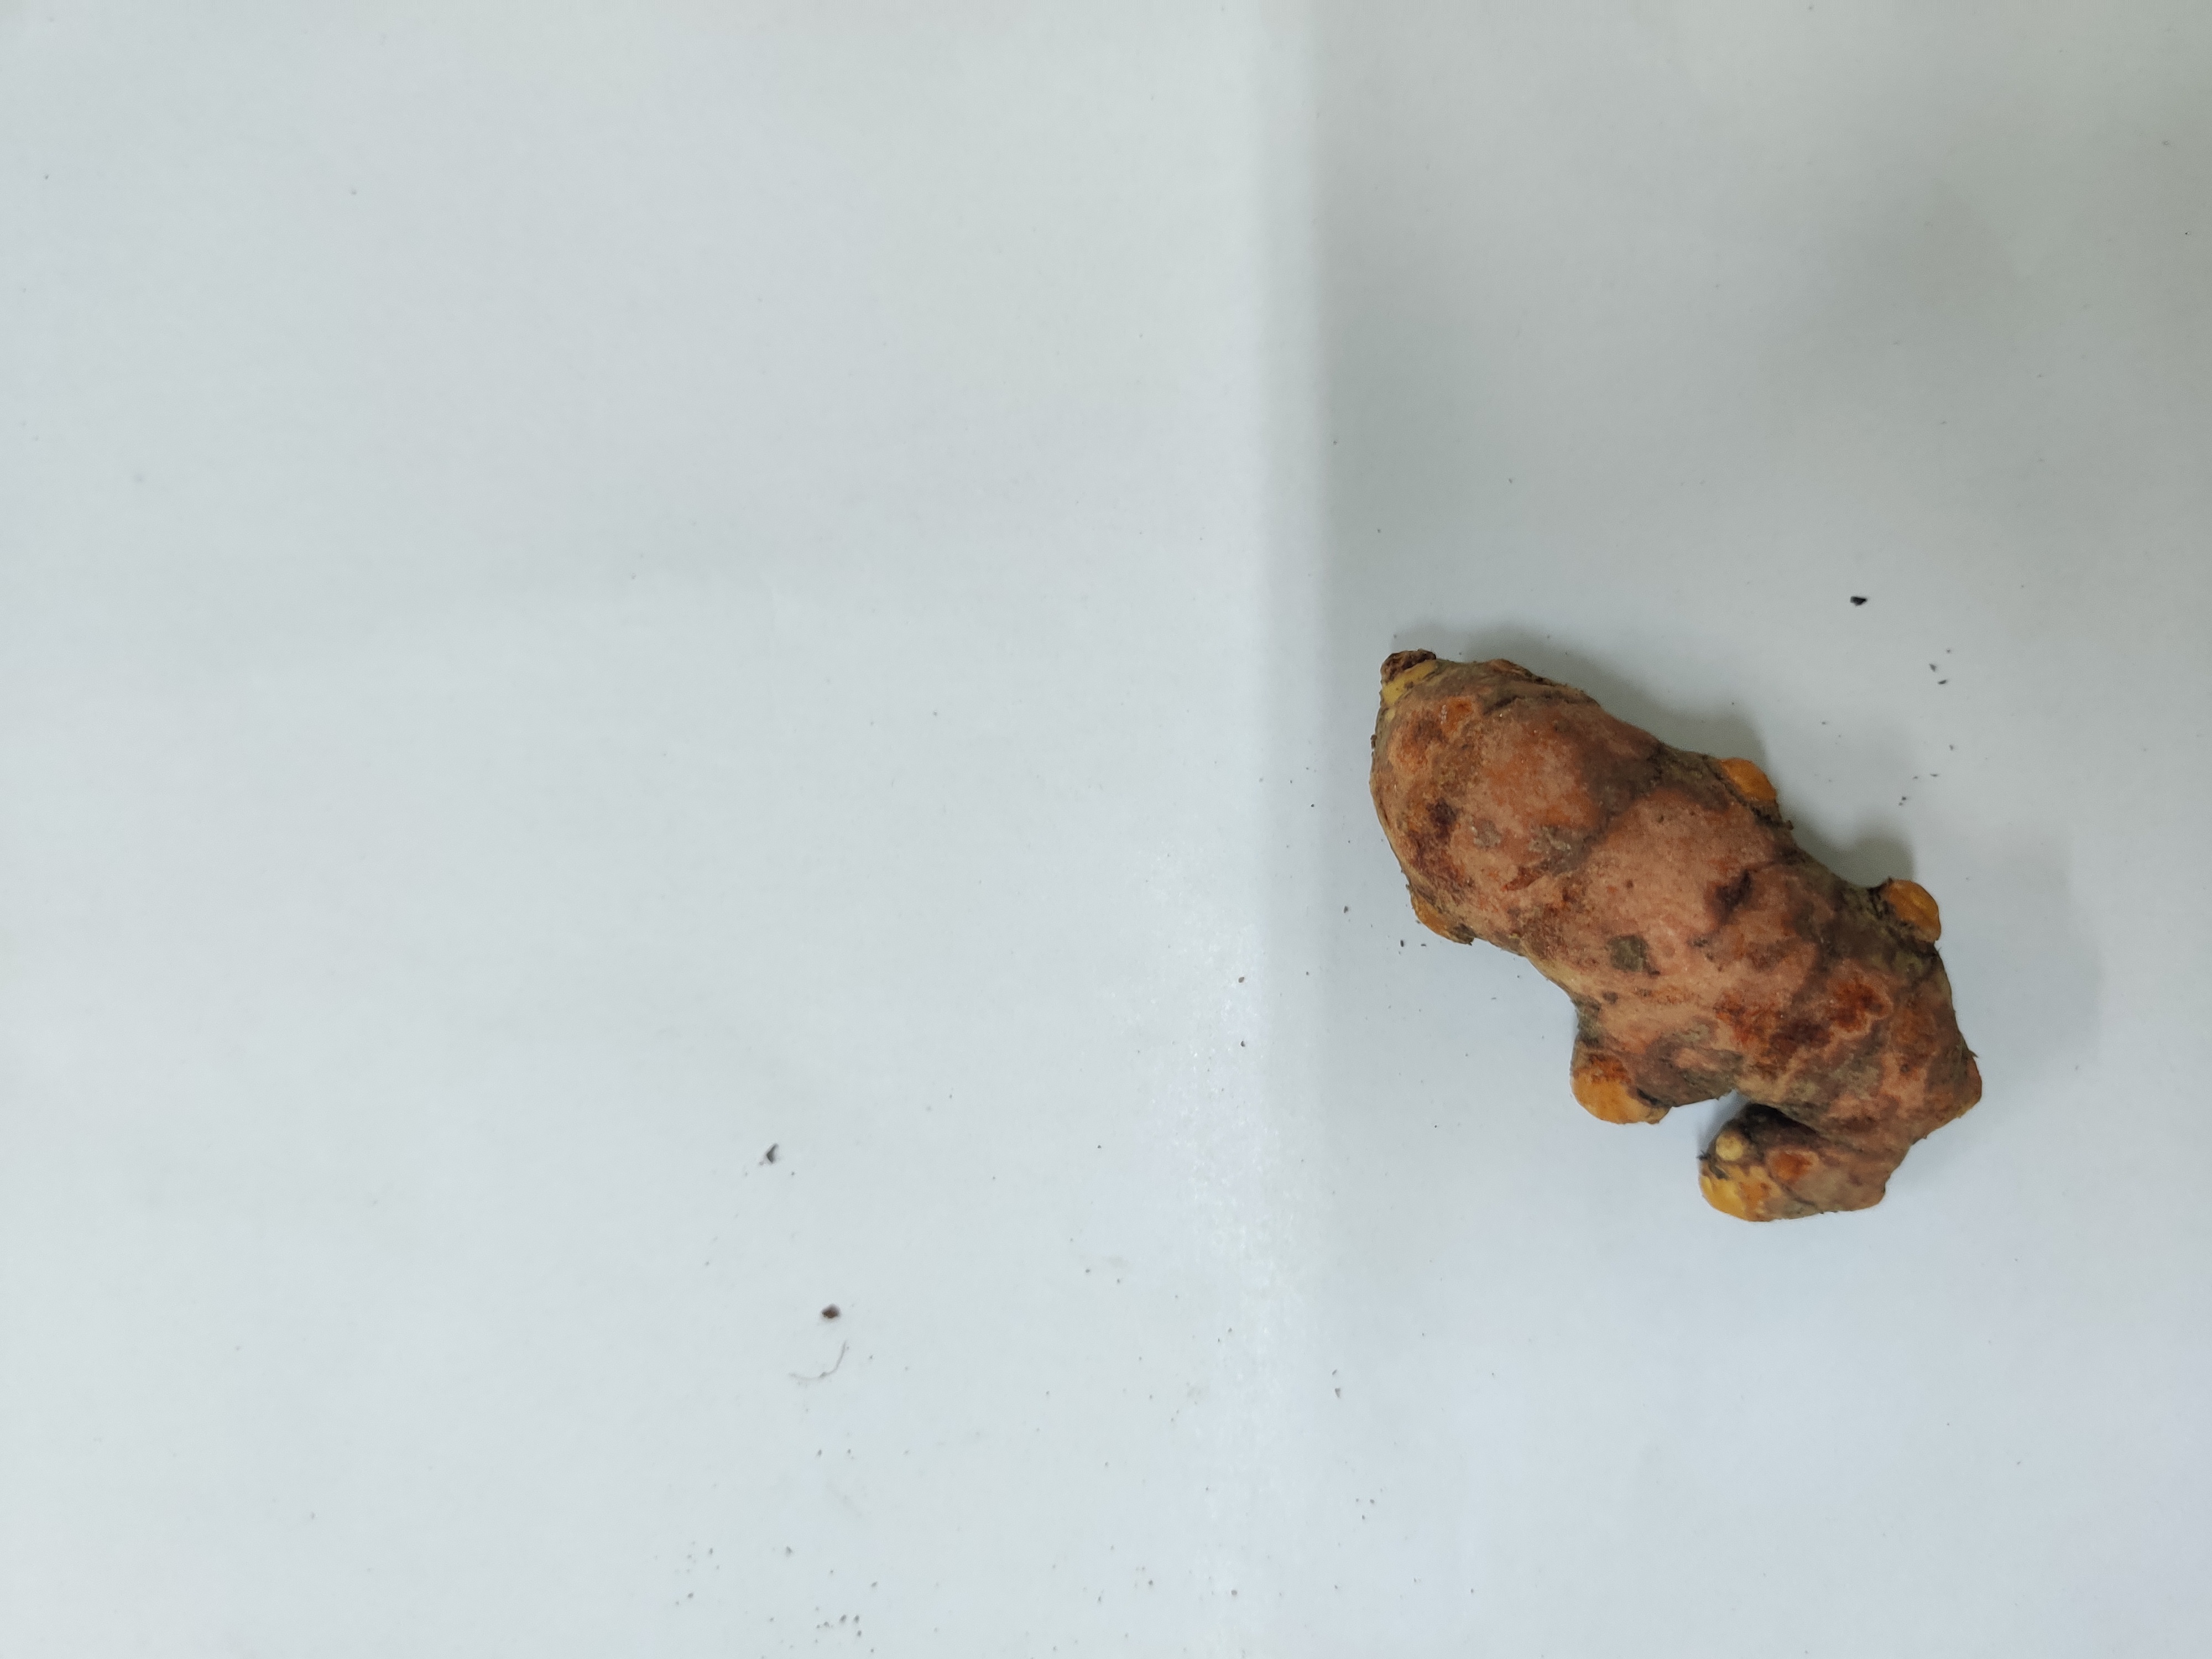
Crop: Turmeric
Condition: Damaged